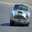
Label: automobile